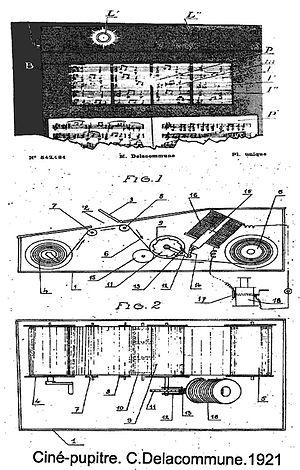
Le Synchro-Ciné est un dispositif pionnier inventé en 1921 par le Français Charles Delacommune avec l'objectif de synchroniser la projection d'un film avec les sons correspondants.